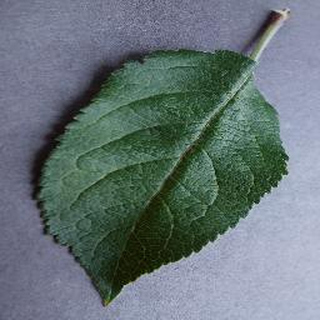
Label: healthy_apple